Kiss Through a Wall

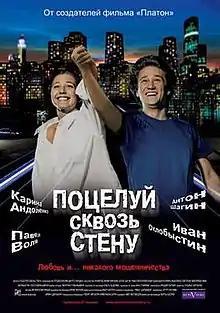
Poster

Kiss Through a Wall is a 2011 sci-fi comedy-drama film directed by Vartan Akopyan, starring Anton Shagin and Karina Andolenko.